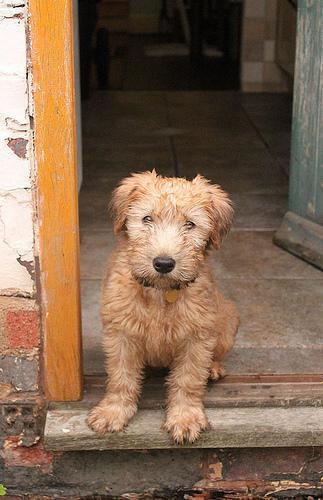
wheaten terrier